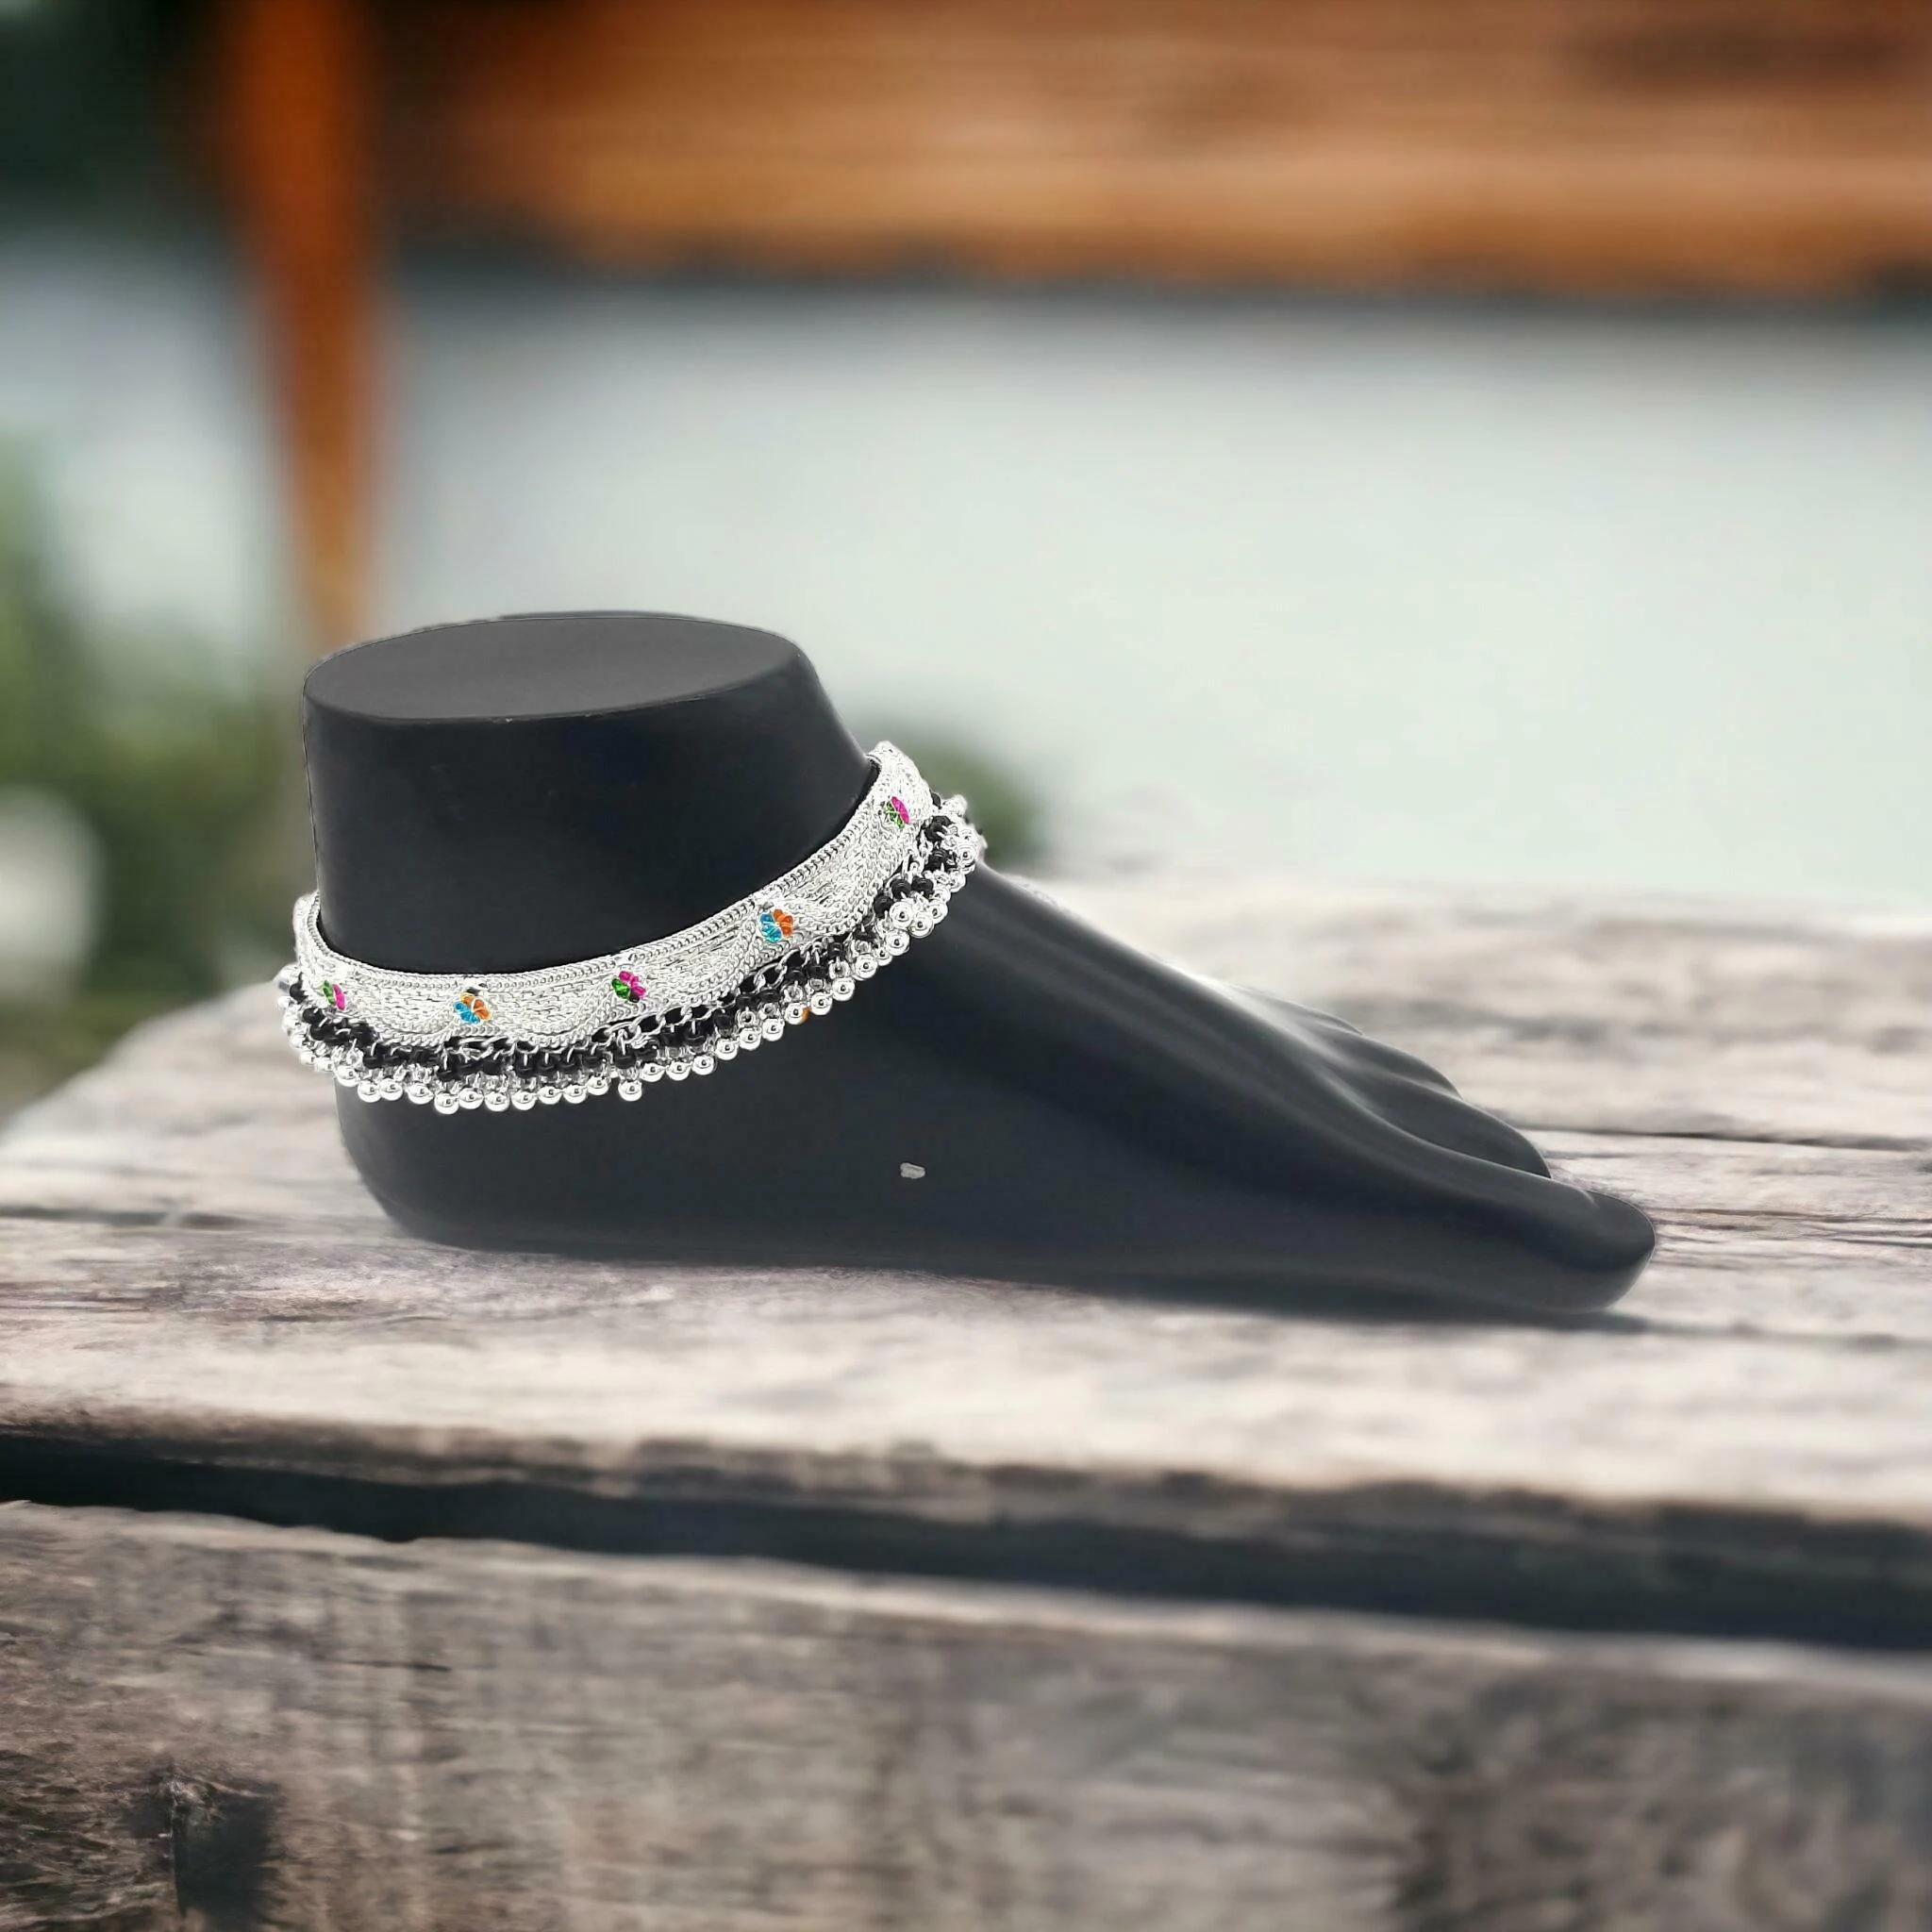
BR Ornaments A233 Alloy Anklet (Pack of 2)
Type: Anklet
Brand: BR Ornaments
Price: Rs. 439
 This silver anklet looks good with all indian outfitsor traditional outfits suitable girls and women of all ages. grab this pair of anklets, you will feel stylish ankle and shining silver anklet will make beautiful, you must buy the sns traders anklets you will never go wrong with the latest design, fancy anklets in silver jewellery.